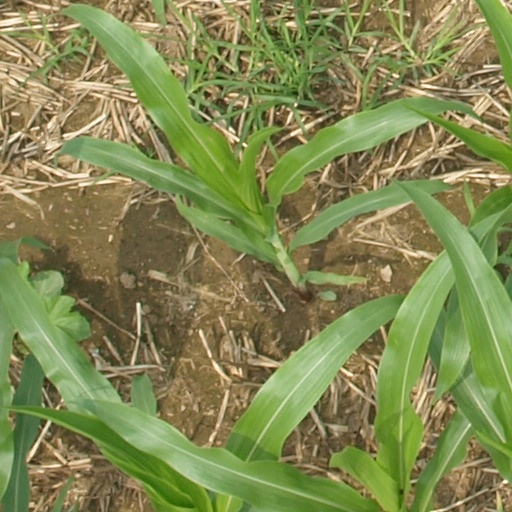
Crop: maize; corn